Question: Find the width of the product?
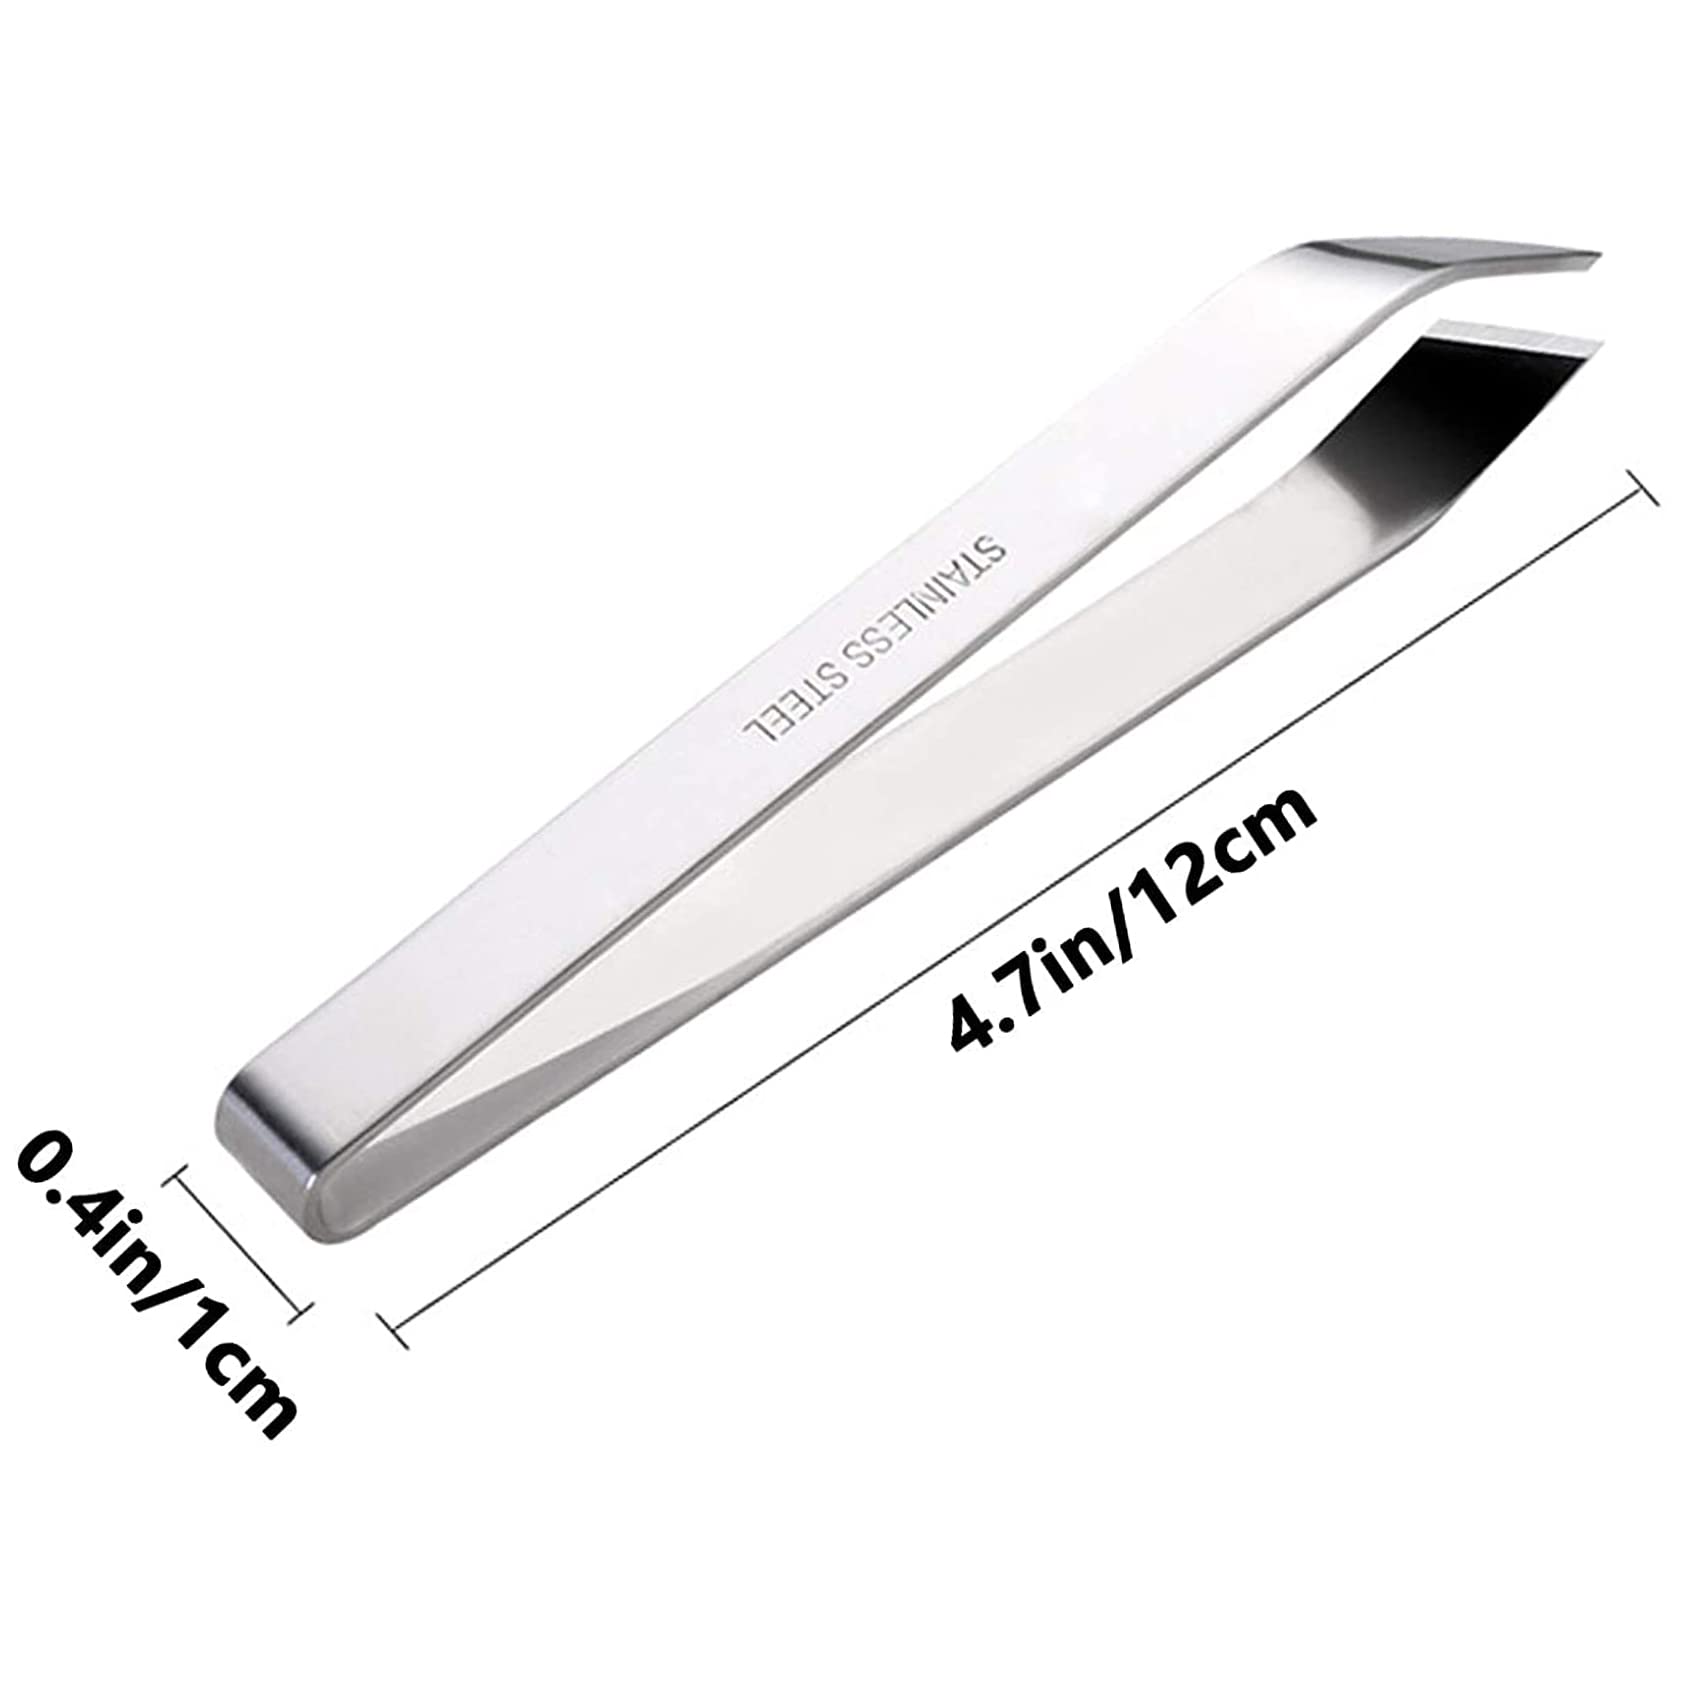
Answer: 1.0 centimetre